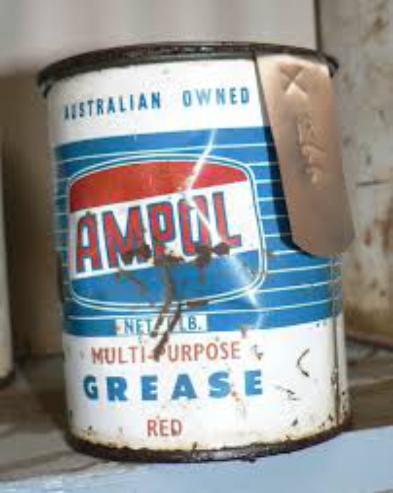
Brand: Ampol
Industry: Others